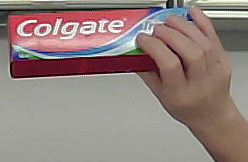
Product: colgate_toothpaste